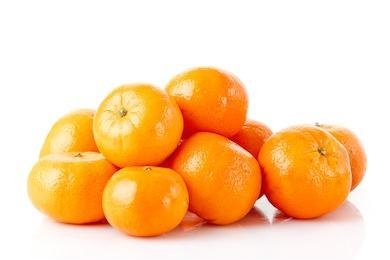
Label: mandarine